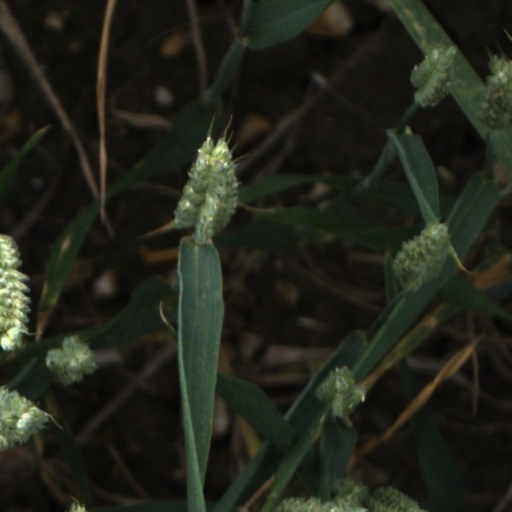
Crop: wheat